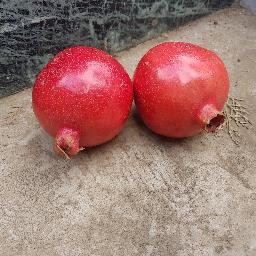
Fruit: Pomegranate
Quality: Good